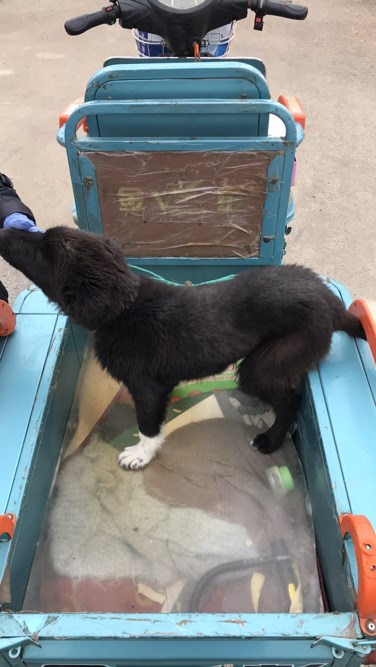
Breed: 3336-n000121-chinese_rural_dog